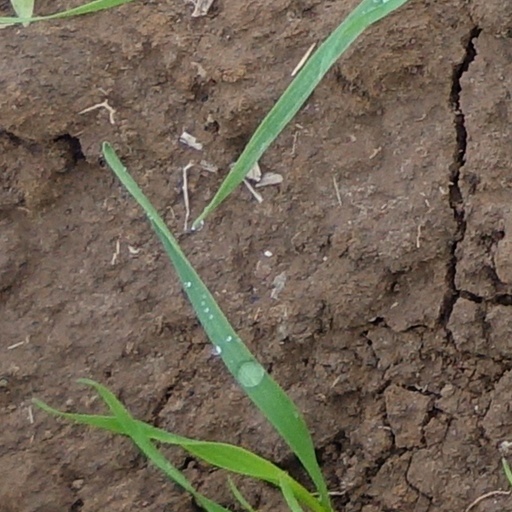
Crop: wheat